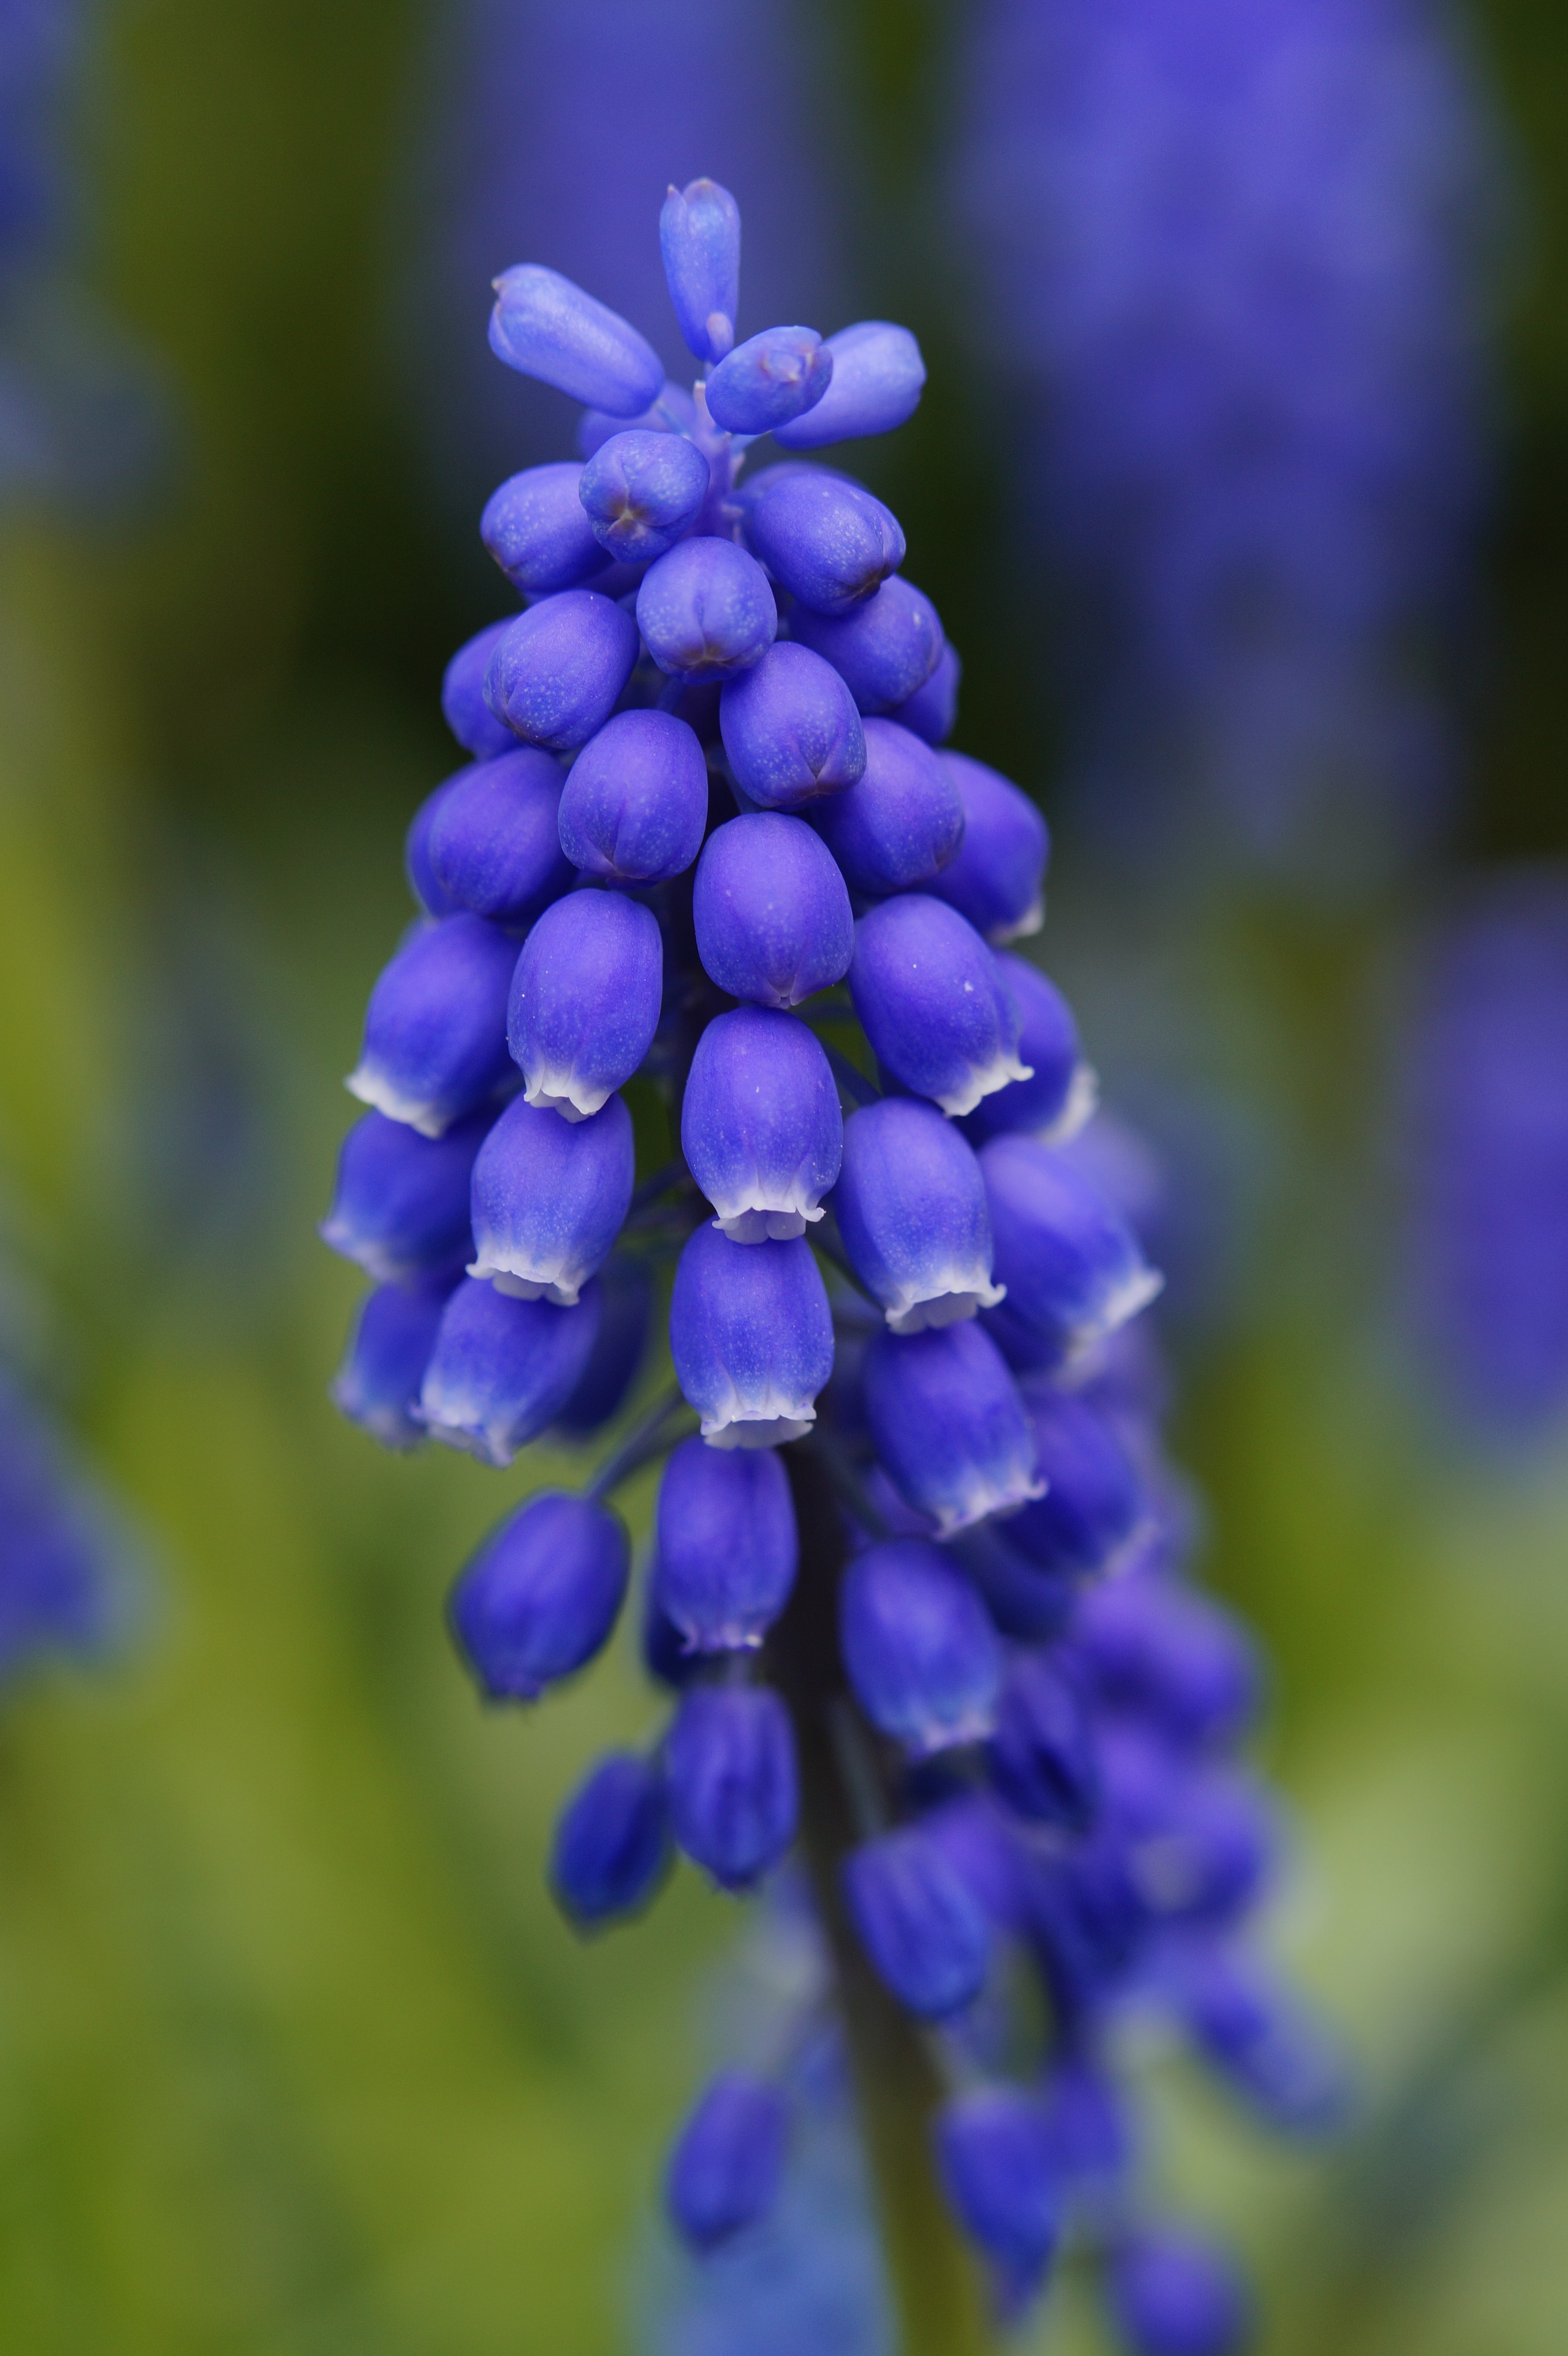
blossom, plant, flower, bloom, spring, herb, macro, botany, blue, garden, close, flora, lavender, wildflower, muscari, hyacinth, early bloomer, lupin, macro photography, flowering plant, inflorescences, traubenf rmige inflorescences, land plant, english lavender